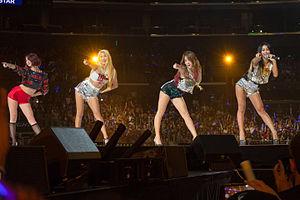
Sistar était un girl group sud-coréen de la Starship Entertainment ayant débuté avec le titre Push Push le 4 juin 2010. Le groupe était composé de quatre membres : Hyorin, Bora, Soyou et Dasom.